Andy Gibson (steamboat)

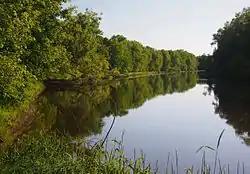
Vicinity of the "Andy Gibson" shipwreck

The Andy Gibson was a steamboat that serviced the headwaters of the Mississippi River in the U.S. state of Minnesota from 1884 to 1894. After her retirement, the ship was left in a drydock outside her home port of Aitkin, Minnesota, and gradually dismantled for parts. The hull and drydock eventually sank out of sight. It is thus unique among U.S. shipwrecks for still resting on a drydock cradle. The "Andy Gibson" shipwreck (Smithsonian trinomial 21AK109) was listed on the National Register of Historic Places in 2012 for having state-level significance in the themes of commerce, engineering, entertainment/recreation, maritime history, non-aboriginal historic archaeology, and transportation. It was nominated for comprising the rare and well-preserved remains of a Mississippi River steamboat.